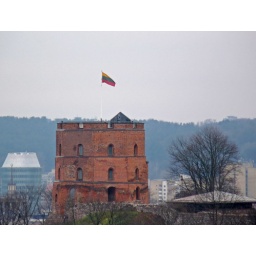
A shelter on the 3. hill in Vilnius - from the top you are eye by eye to the Gediminas castle